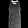
Label: T - shirt / top